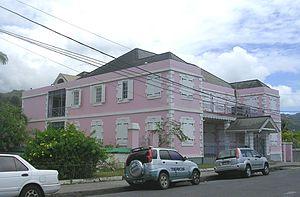
L' Assemblée de la Dominique est le parlement monocaméral de cette île de l'archipel des Caraïbes.
Les élections législatives dominiquaises de 2019 ont lieu le 6 décembre 2019 sur l'île de Dominique afin de renouveler les 21 membres de son assemblée. Le Parti travailliste de la Dominique détient la majorité absolue dans l'assemblée sortante.